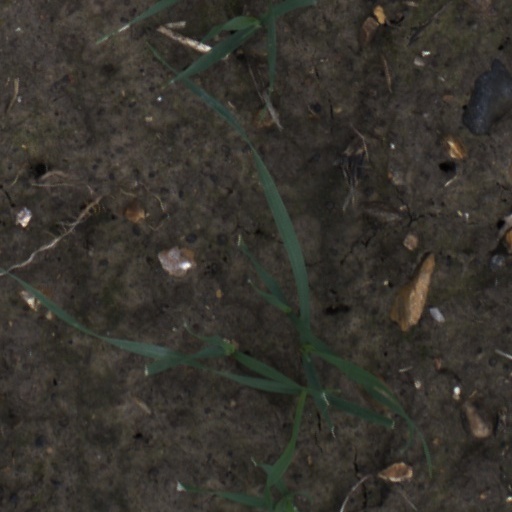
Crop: wheat